Jerzy Rudlicki

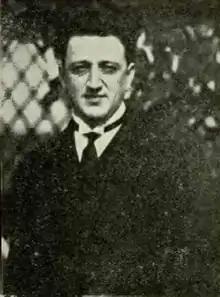
Rudlicki in 1930.

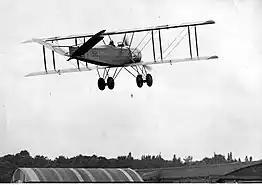
Hanriot H.28

Jerzy Rudlicki (: ; 14 March 1893 – 18 August 1977) was a Polish pilot and aerospace engineer. Best known for his inventing and patenting of the V-tail, which is an aircraft tail configuration that combines the rudder and elevators into one system.